San Sebastiano, Palazzolo Acreide

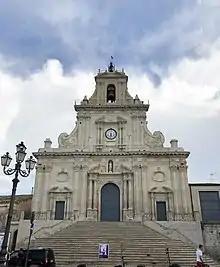
Facade of San Sebastiano

San Sebastiano is a Baroque style church in the town of Palazzolo Acreide, province of Siracusa, region of Sicily, Italy.